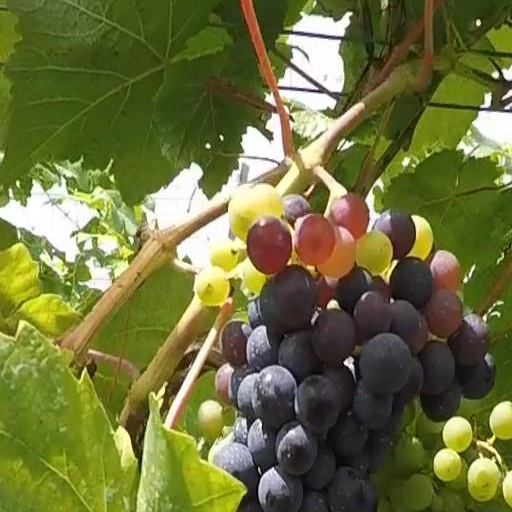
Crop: grape